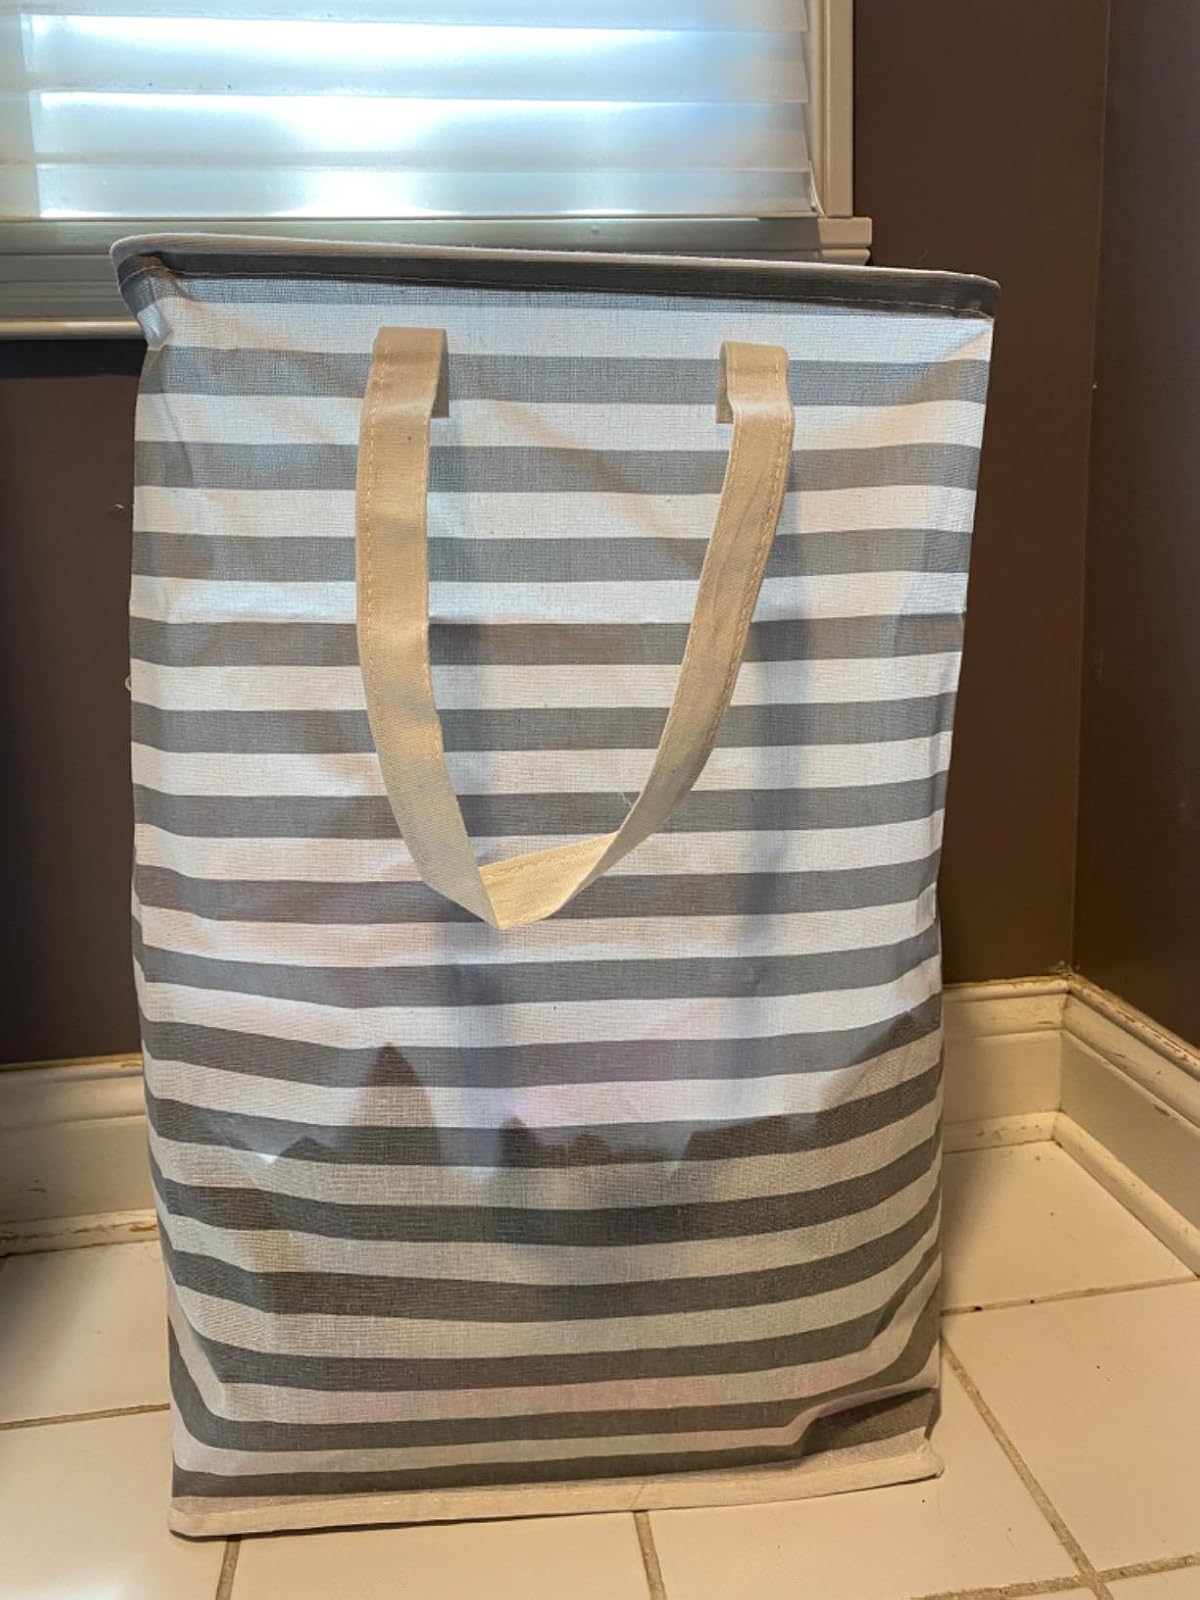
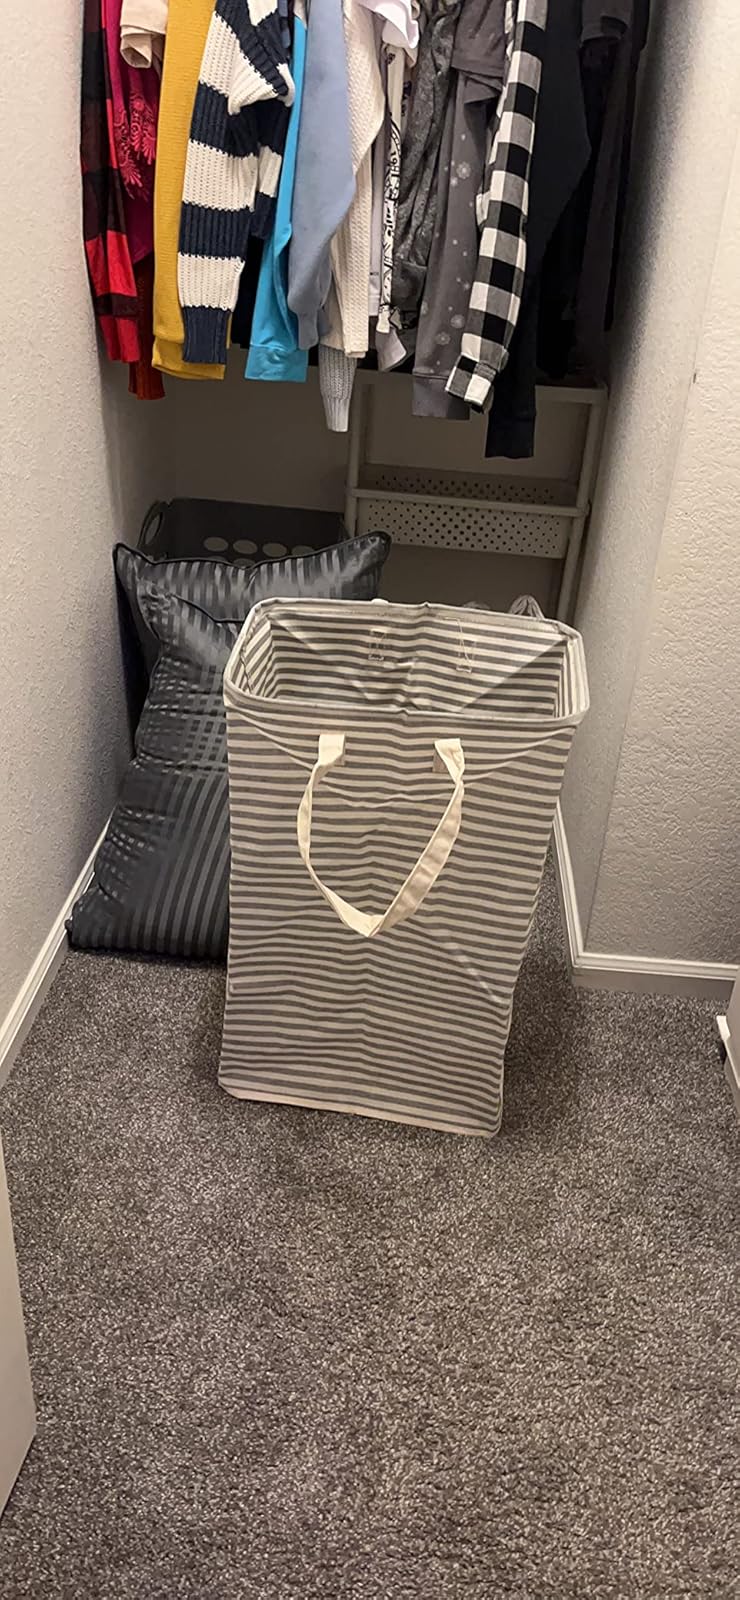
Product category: items_hamper
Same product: no